Erskine, Renfrewshire

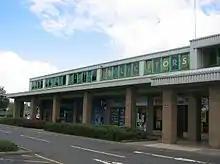
Bridgewater Centre

Archaeological evidence states that agricultural activity took place within the area as far back as 3000 BC and it has been inhabited by humans since 1000 BC. The first recorded mention of Erskine is at the confirmation of the church of Erskine in 1207 by Florentius, Bishop of Glasgow. The land around the town was first part of the estate of Henry de Erskine in the 13th century. Sir John Hamilton of Orbiston held the estate in the 17th century until 1703 when it was acquired by the Lords Blantyre. By 1782 there were twelve houses and a church in Erskine. A new church was then built which is still in use today. An influx of workmen moved to the area during 1836-41 due to the construction of the Inverclyde railway line. In 1900 it passed into the ownership of William Arthur Baird, who inherited it from his grandfather, Charles Stuart, 12th Lord Blantyre.